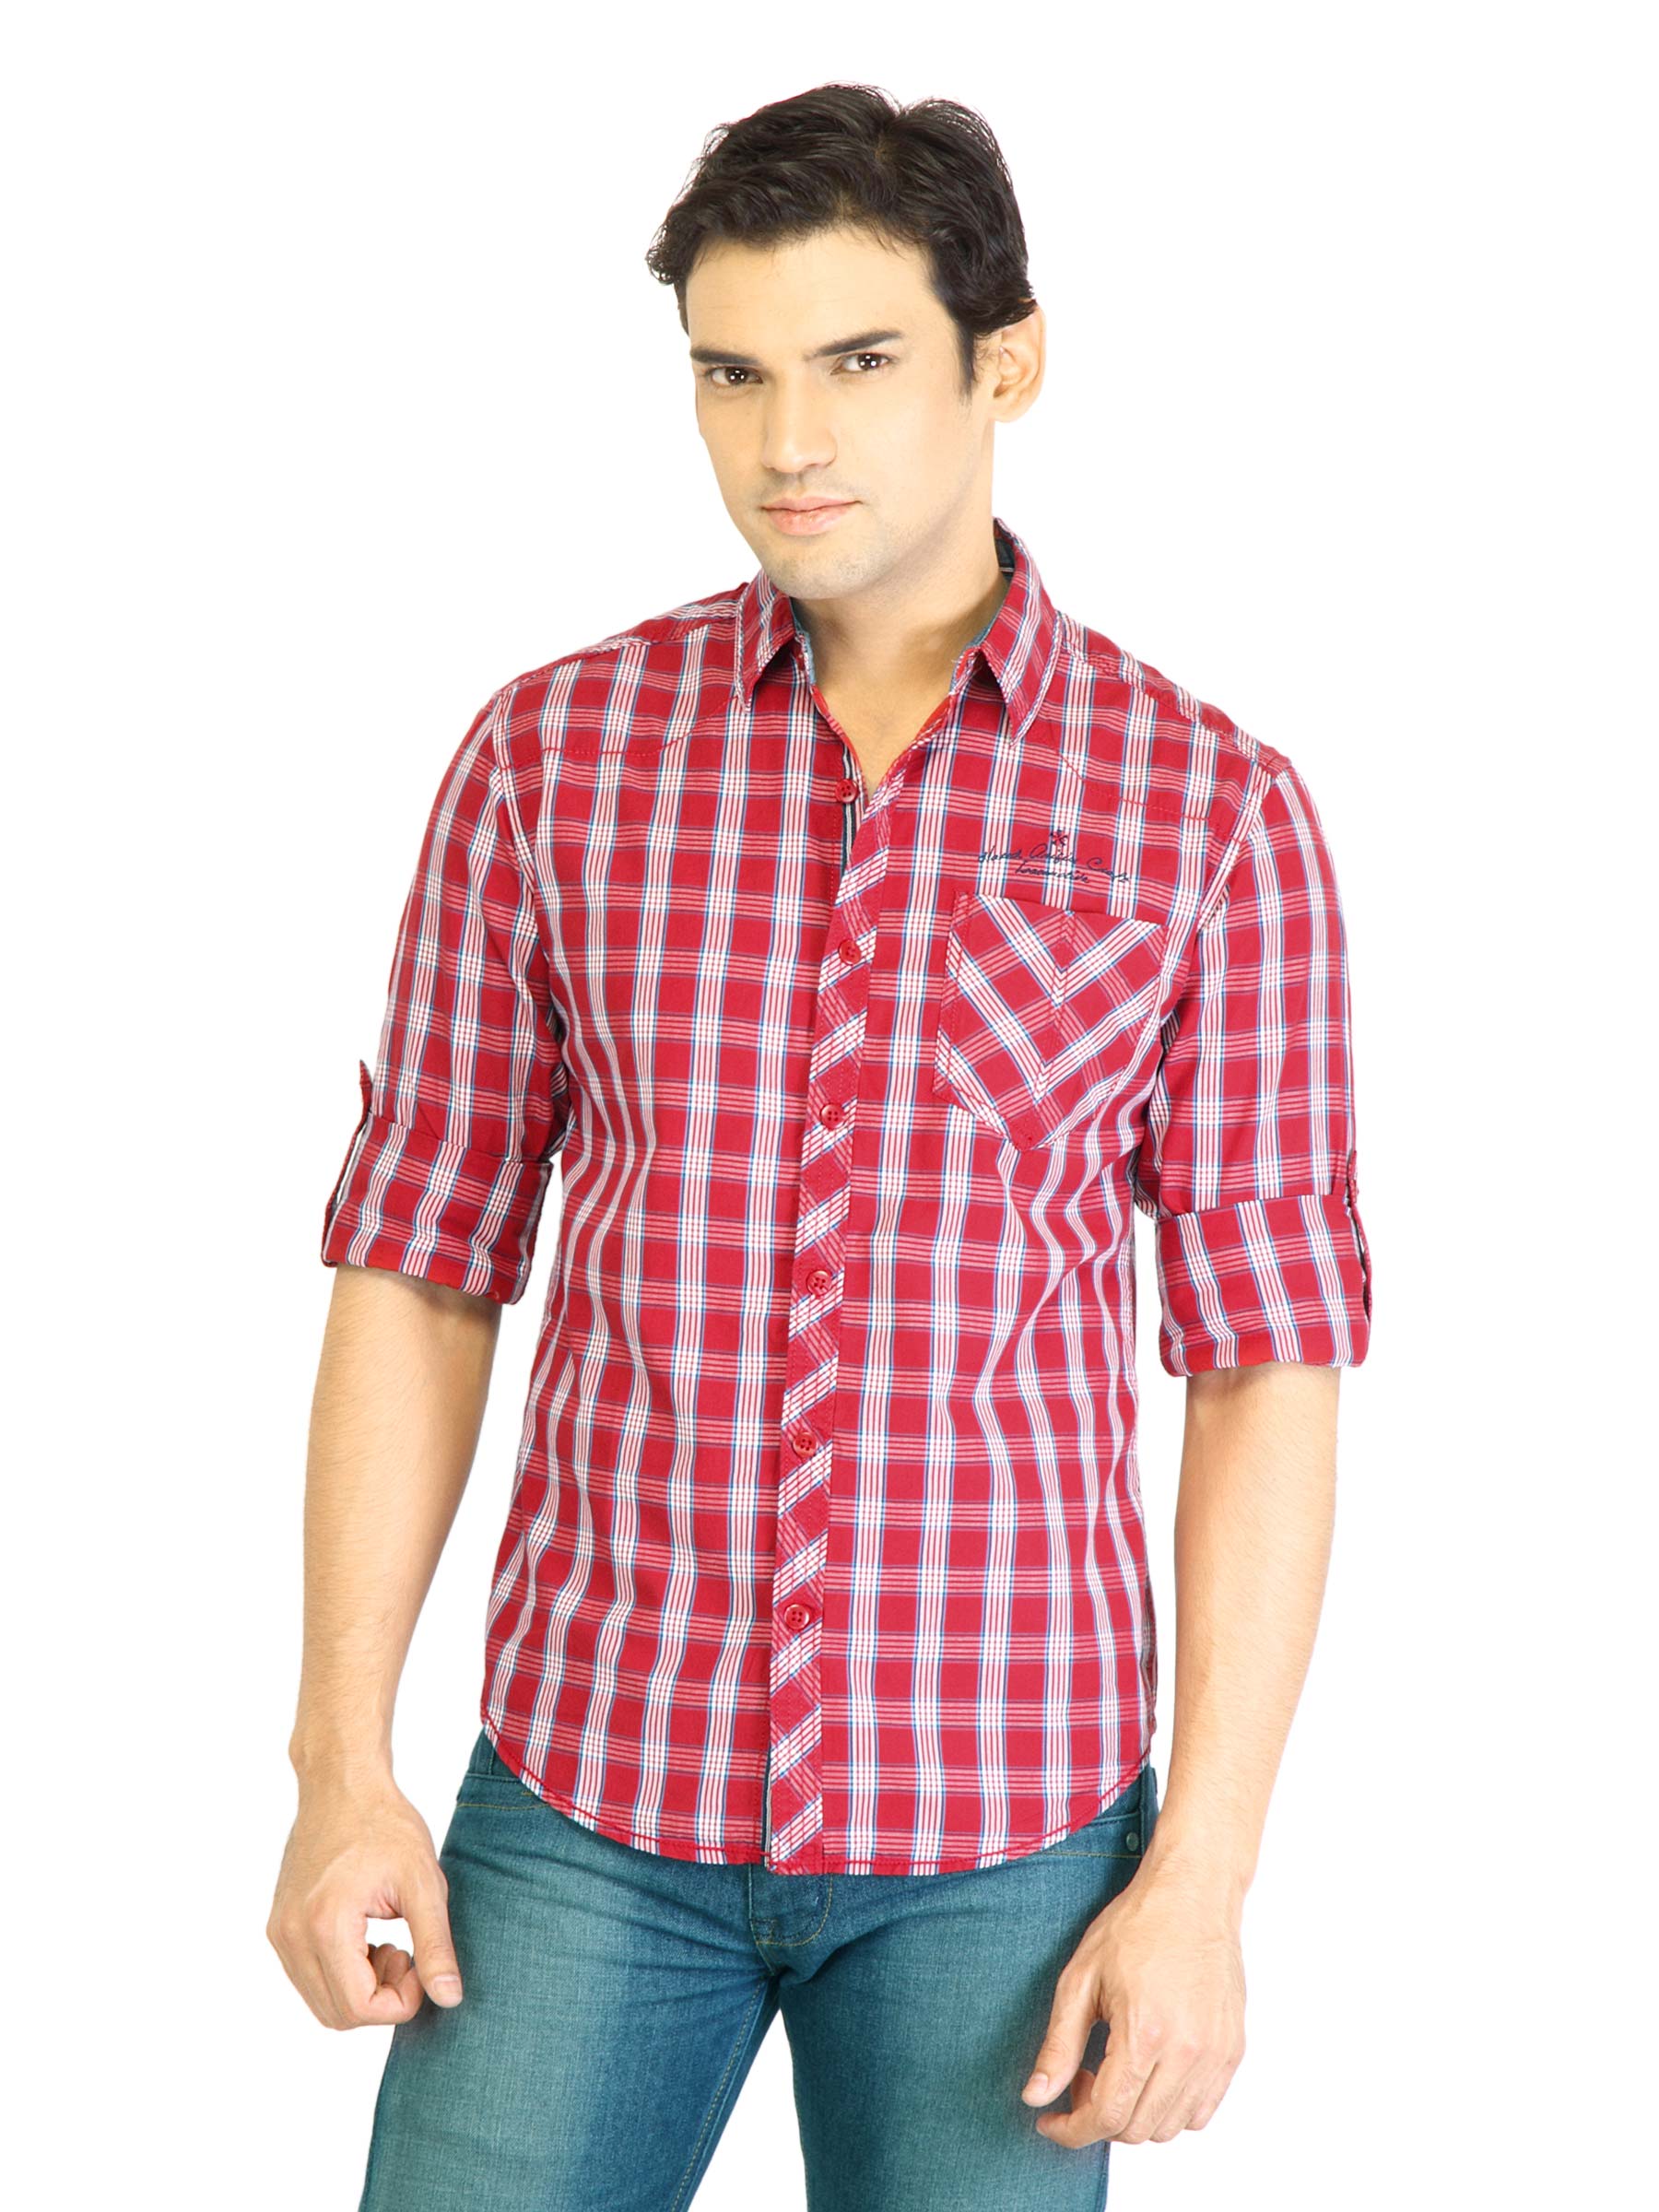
Locomotive Men Check Red Shirt
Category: Apparel / Topwear / Shirts
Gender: Men
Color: Red
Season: Fall 2011
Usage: Casual